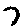
Label: 7